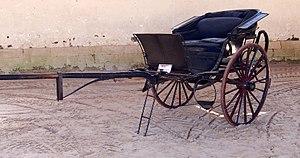
Carrick à pompe Peter &amp
Les Haras nationaux sont, de 1665 à 2010, l'administration des haras publics français, dédiée à l'élevage des chevaux. Constituant l'une des plus anciennes administrations françaises, leurs origines remontent aux Haras royaux, créés sous Colbert. Brièvement supprimés durant la Révolution, ils sont restaurés sous le nom de Haras impériaux par Napoléon Iᵉʳ, puis réformés en 1874, devenant les Haras nationaux, organisation qui perdure plus d'un siècle. En 1999, les HN acquièrent le statut d'établissement public à caractère administratif. Un regroupement est opéré en 2010 avec l'École nationale d'équitation, pour former l'Institut français du cheval et de l'équitation.
Le carrick est une voiture hippomobile assez semblable au cabriolet. Le terme carrick est un faux « mot anglais », forgé en France par imitation de l'anglais curricle, qui vient lui-même du latin curriculum, « course ».